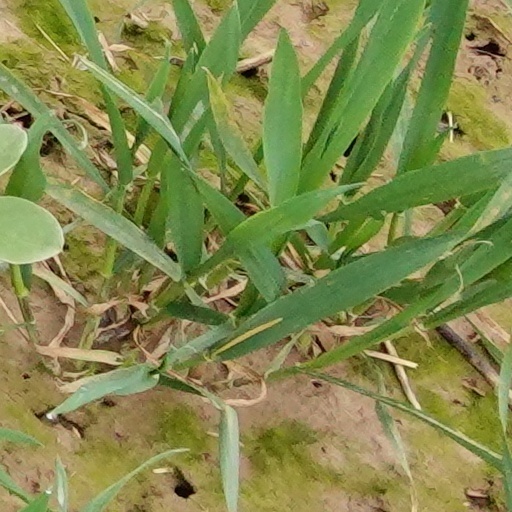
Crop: wheat